Francisco Guerrero (character)

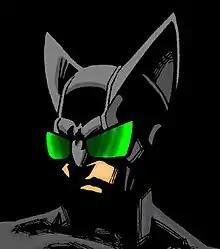
Francisco as El Gato Negro. Art by Richard Dominguez

Francisco "Pancho" Guerrero, Jr., also known as El Gato Negro, is a fictional character and comic book superhero created by Richard Dominguez and published by Azteca Productions. The character made his first appearance in "El Gato Negro #1" (October 1993).